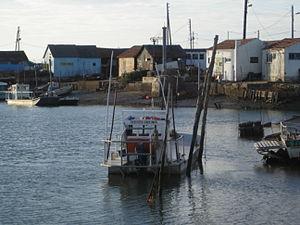
Le bassin de Marennes-Oléron est une région naturelle de la Charente-Maritime et une aire de production ostréicole de plus de 30 km² dans le sud-ouest de la France, entre les estuaires de la Charente et de la Gironde et sur une partie de l'île d'Oléron.